Giovanni Paterniti

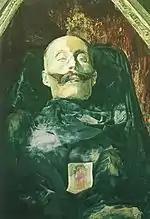
Paterniti's mummy in Capuchin Catacombs

Giovanni Paterniti was an American Vice Consul who died in Palermo, Italy in 1911. He is interred within the Capuchin Catacombs. He was prepared by the noted embalmer Alfredo Salafia.